Street Woman Fighter

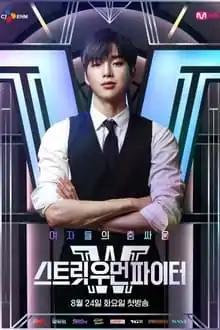
Promotional poster

Street Woman Fighter, often abbreviated as SWF, is the debut season of a South Korean dance competition franchise of the same name. It aired on Mnet from August 24 to October 26, 2021, every Tuesday at 22:20 (KST) time slot for 9 episodes. It revolved around eight female dance crews fighting for the position of Korea's best female dance crew to represent street dance in the country (loosely marketed under the term "K-dance").